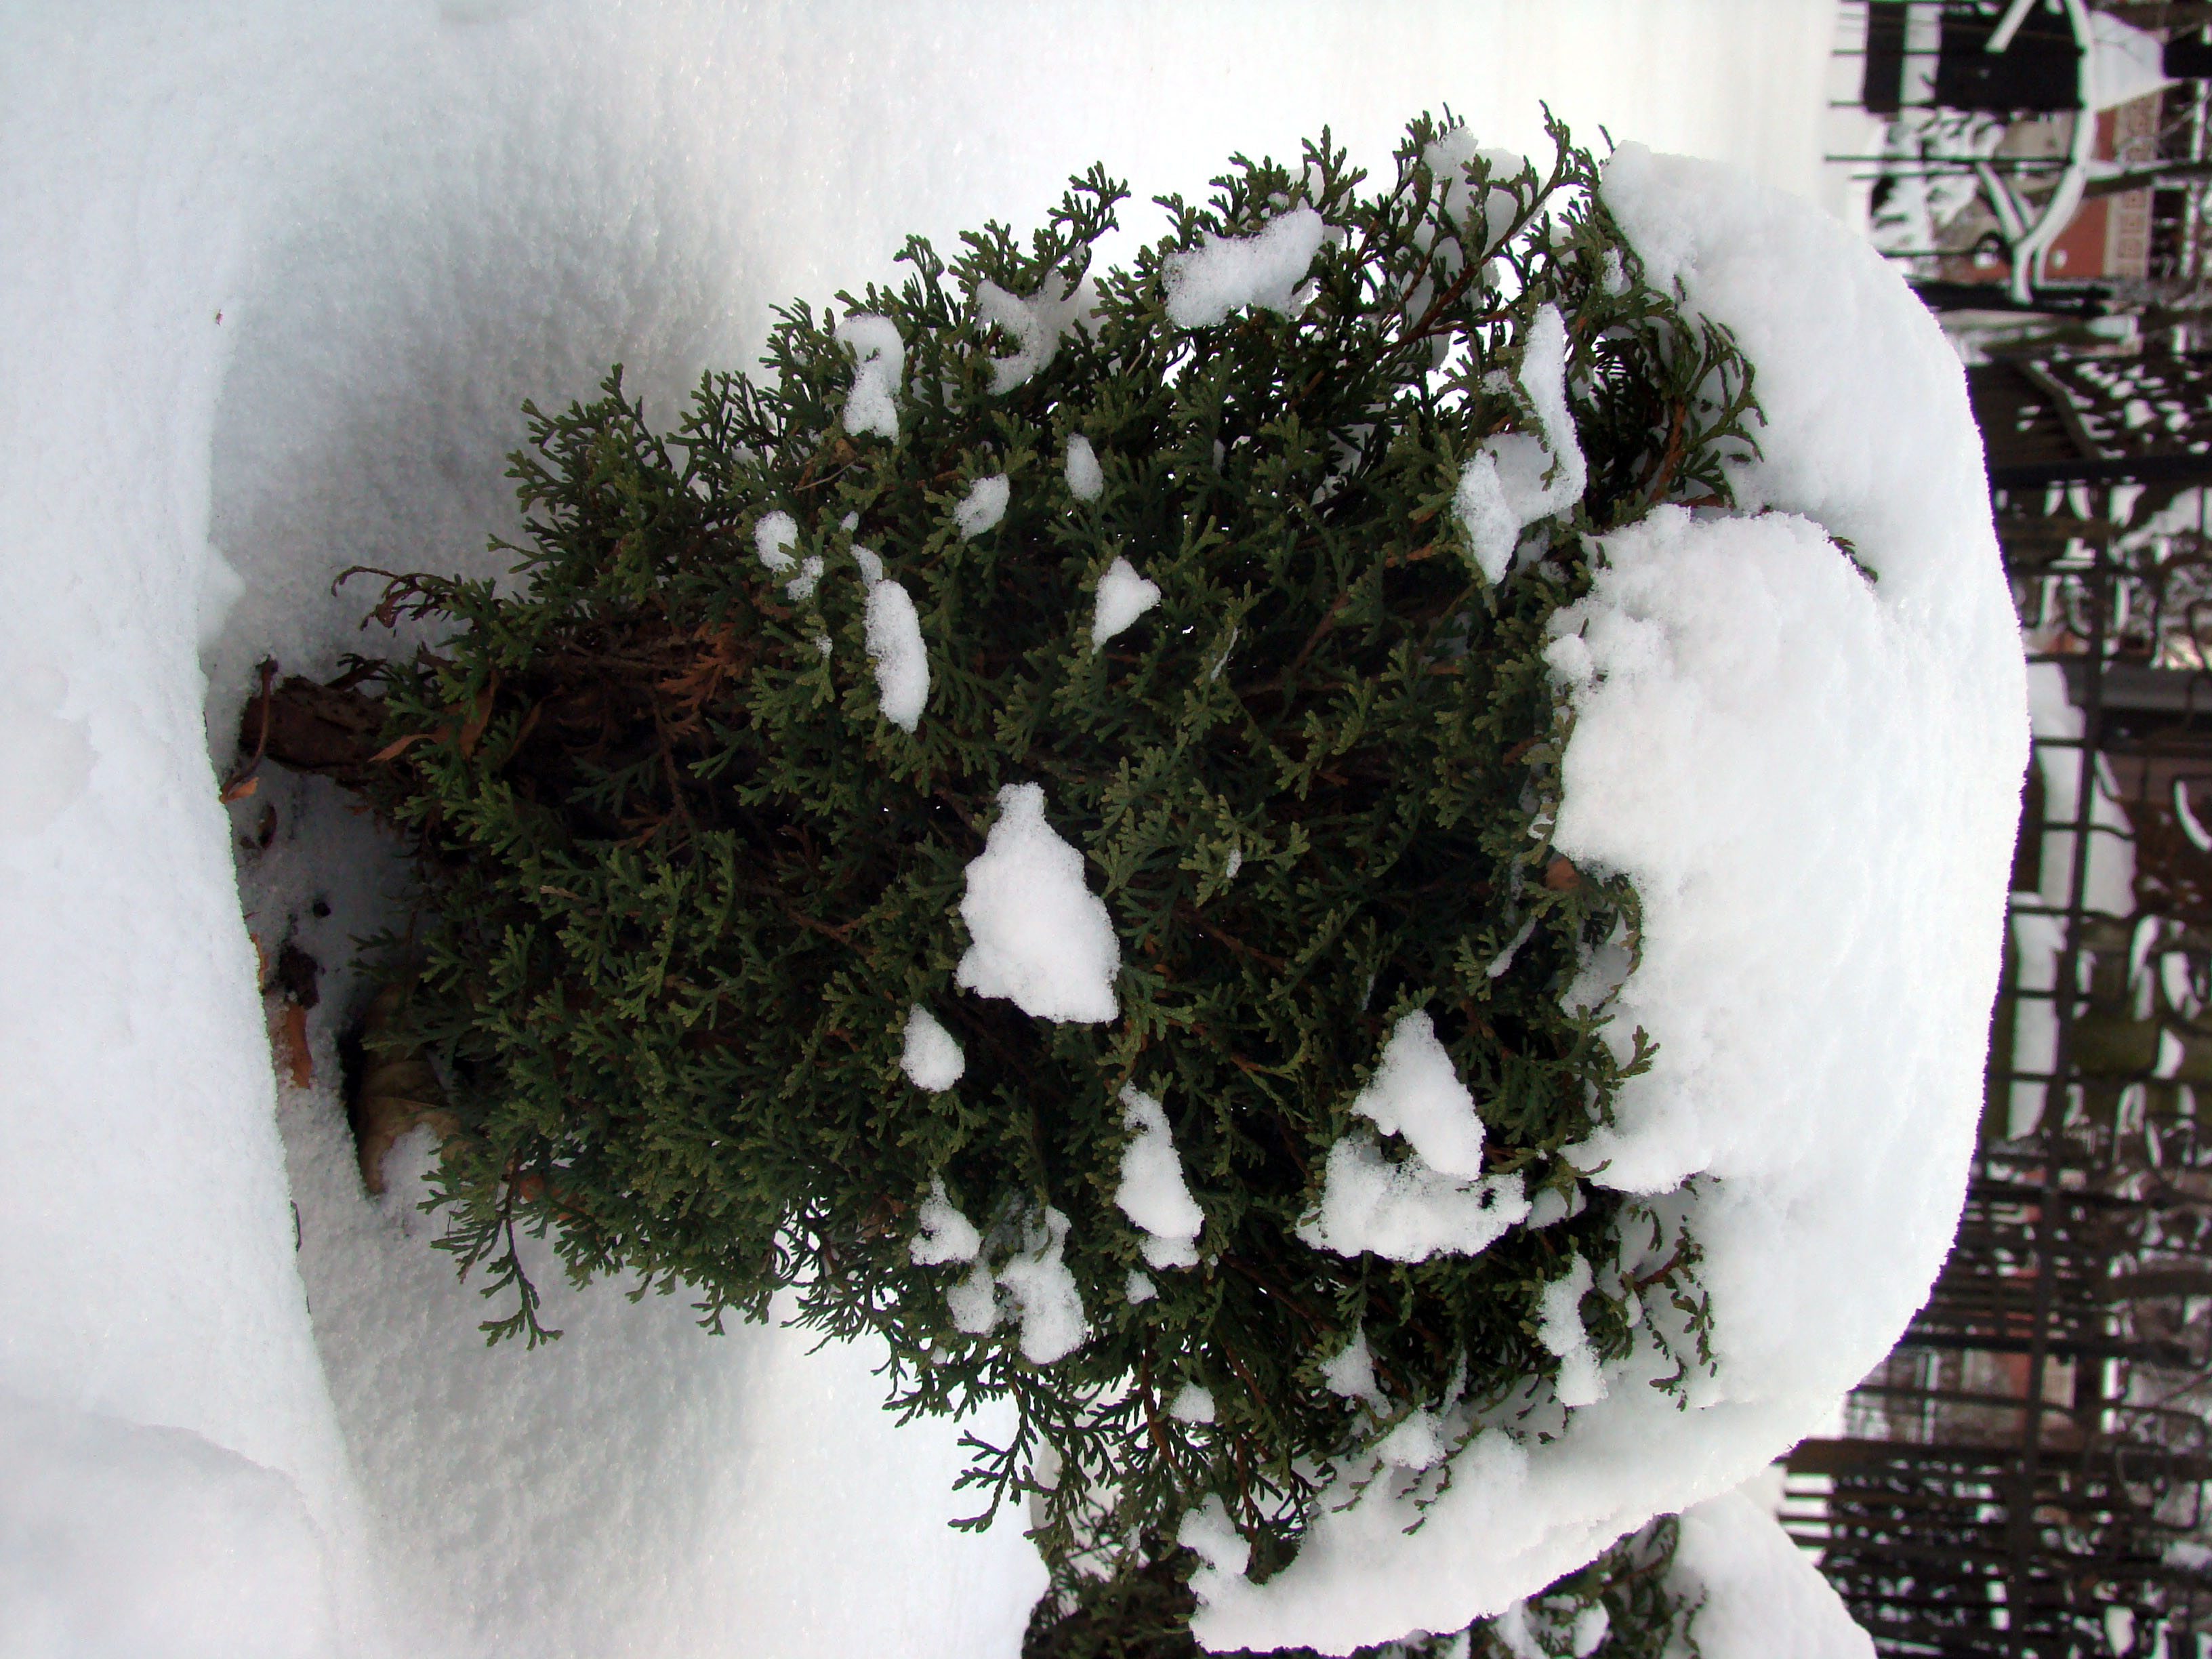
tree, branch, snow, winter, weather, fir, christmas decoration, monastery, sony, moscow, russia, moskau, dsc, h9, dsch9, donskoymonastery, donmonastery, freezing